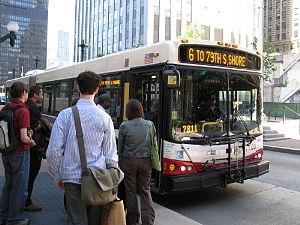
Chicago /ʃi.ka.ɡo/ est la troisième ville des États-Unis par sa population et est située dans le Nord-Est de l'État de l'Illinois. C'est la plus grande ville de la région du Midwest, dont elle forme le principal centre économique et culturel. Chicago se trouve sur la rive sud-ouest du lac Michigan, un des cinq Grands Lacs d'Amérique du Nord. Les rivières Chicago et Calumet traversent la ville.